Suicides at the Golden Gate Bridge

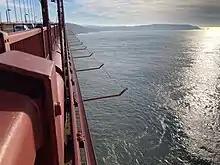
Suicide nets on the Pacific side of the Golden Gate Bridge in December 2022 during installation.

The lack of funding for the project continued to delay the schedule of completion. In 2012, President Barack Obama enacted the Transportation Re-authorization Bill permitting federal funding towards transportation infrastructure projects. Initially, the bill did not divert funding automatically. However, advocates of the barrier, such as 'Bridge Rail Foundation', were eventually successful in securing support for the project in 2014. In March 2014, "The New York Times" reported that it was expected that the directors of the Bridge District would vote to change its policy and allow the use of toll money to supplement governmental funds for a suicide barrier.